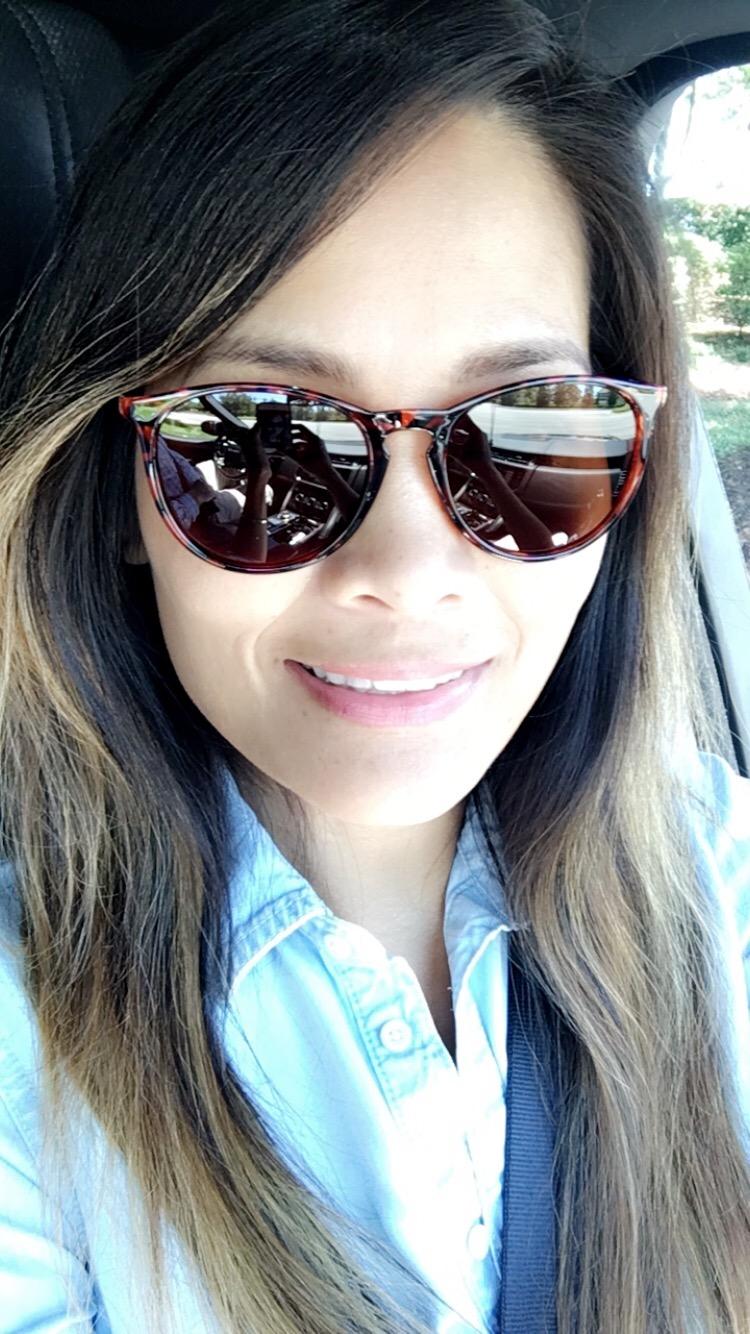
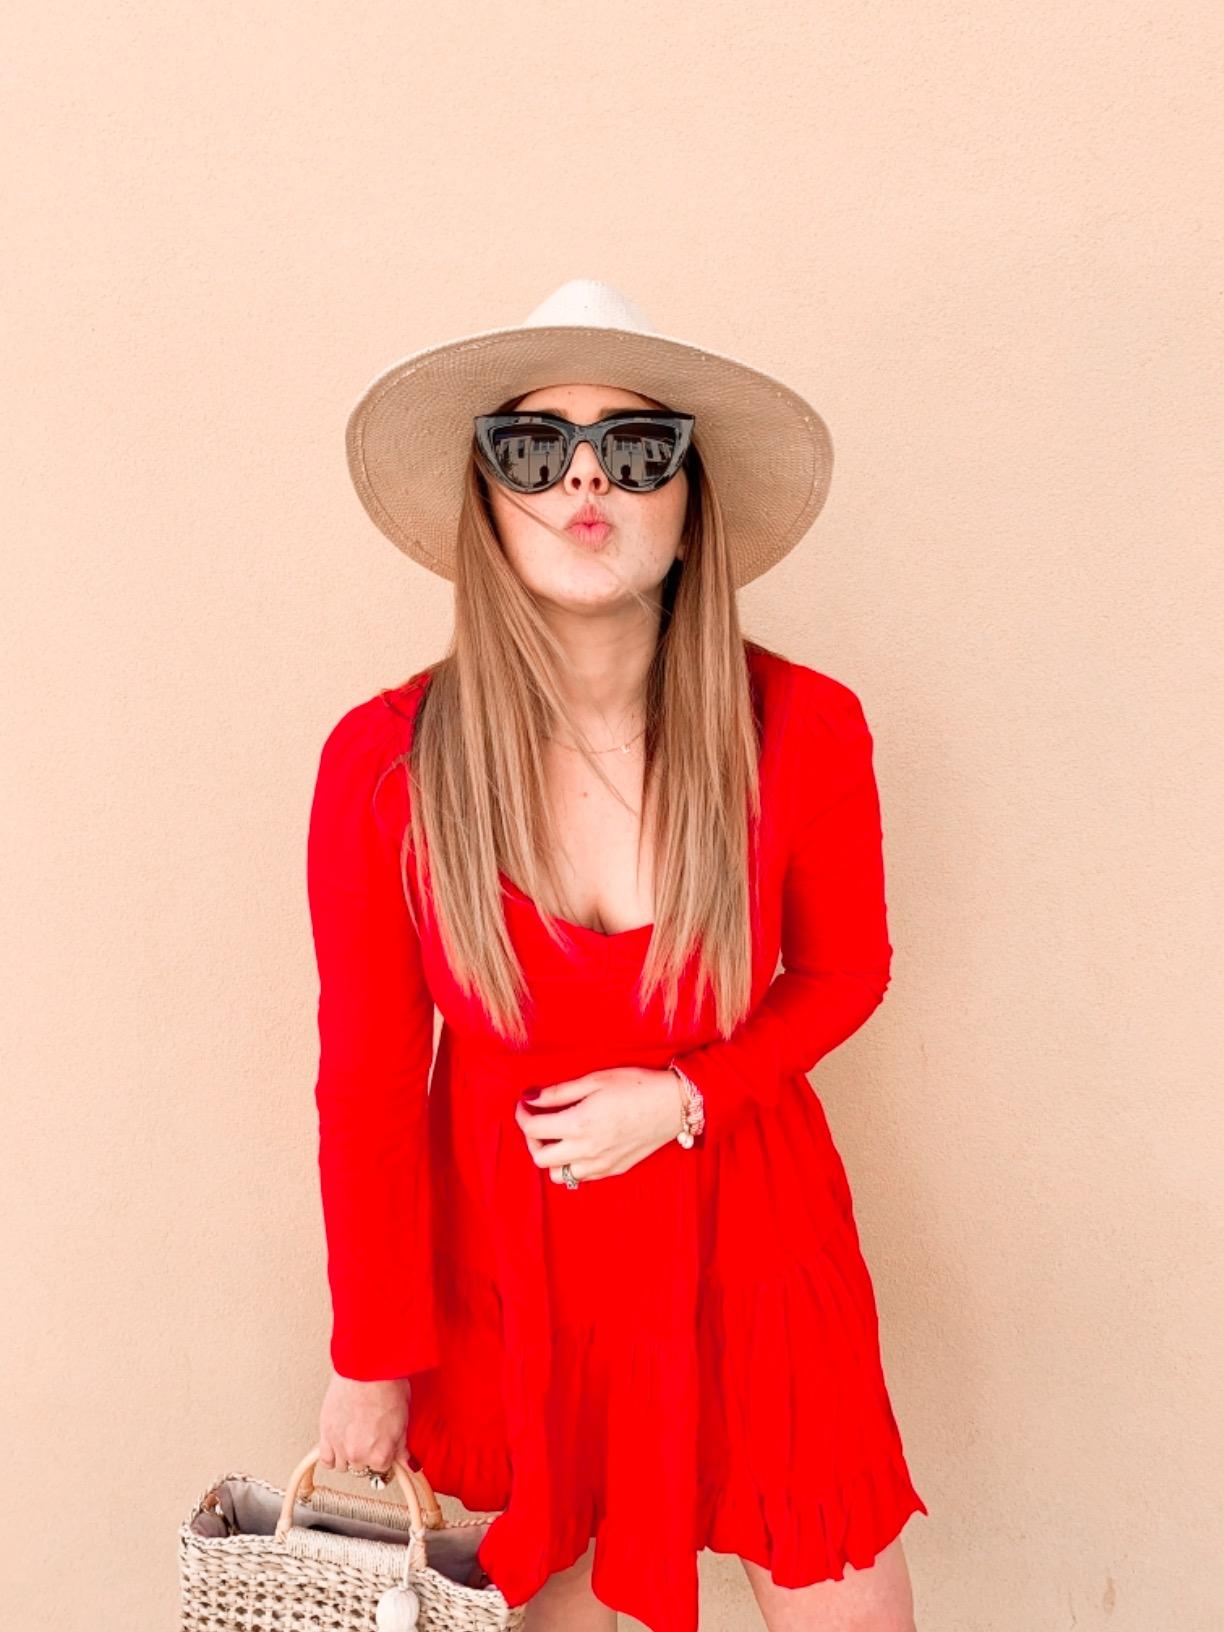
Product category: accessories_sunglasses
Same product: no